Lawrence Journal-World

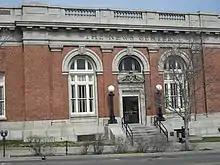
The former offices of the World Company, owner of the "Lawrence Journal-World"

Though the "Journal-World" title came into existence in 1911, the paper dates itself to 1858, according to the volume number of the current masthead.